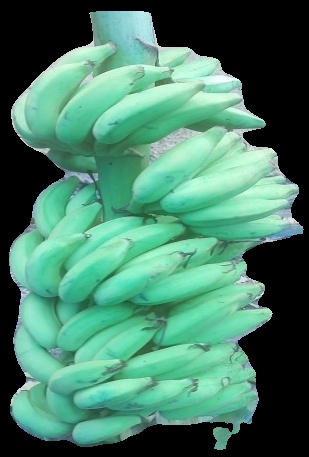
Variety: elakki-bale
Grade: grade2